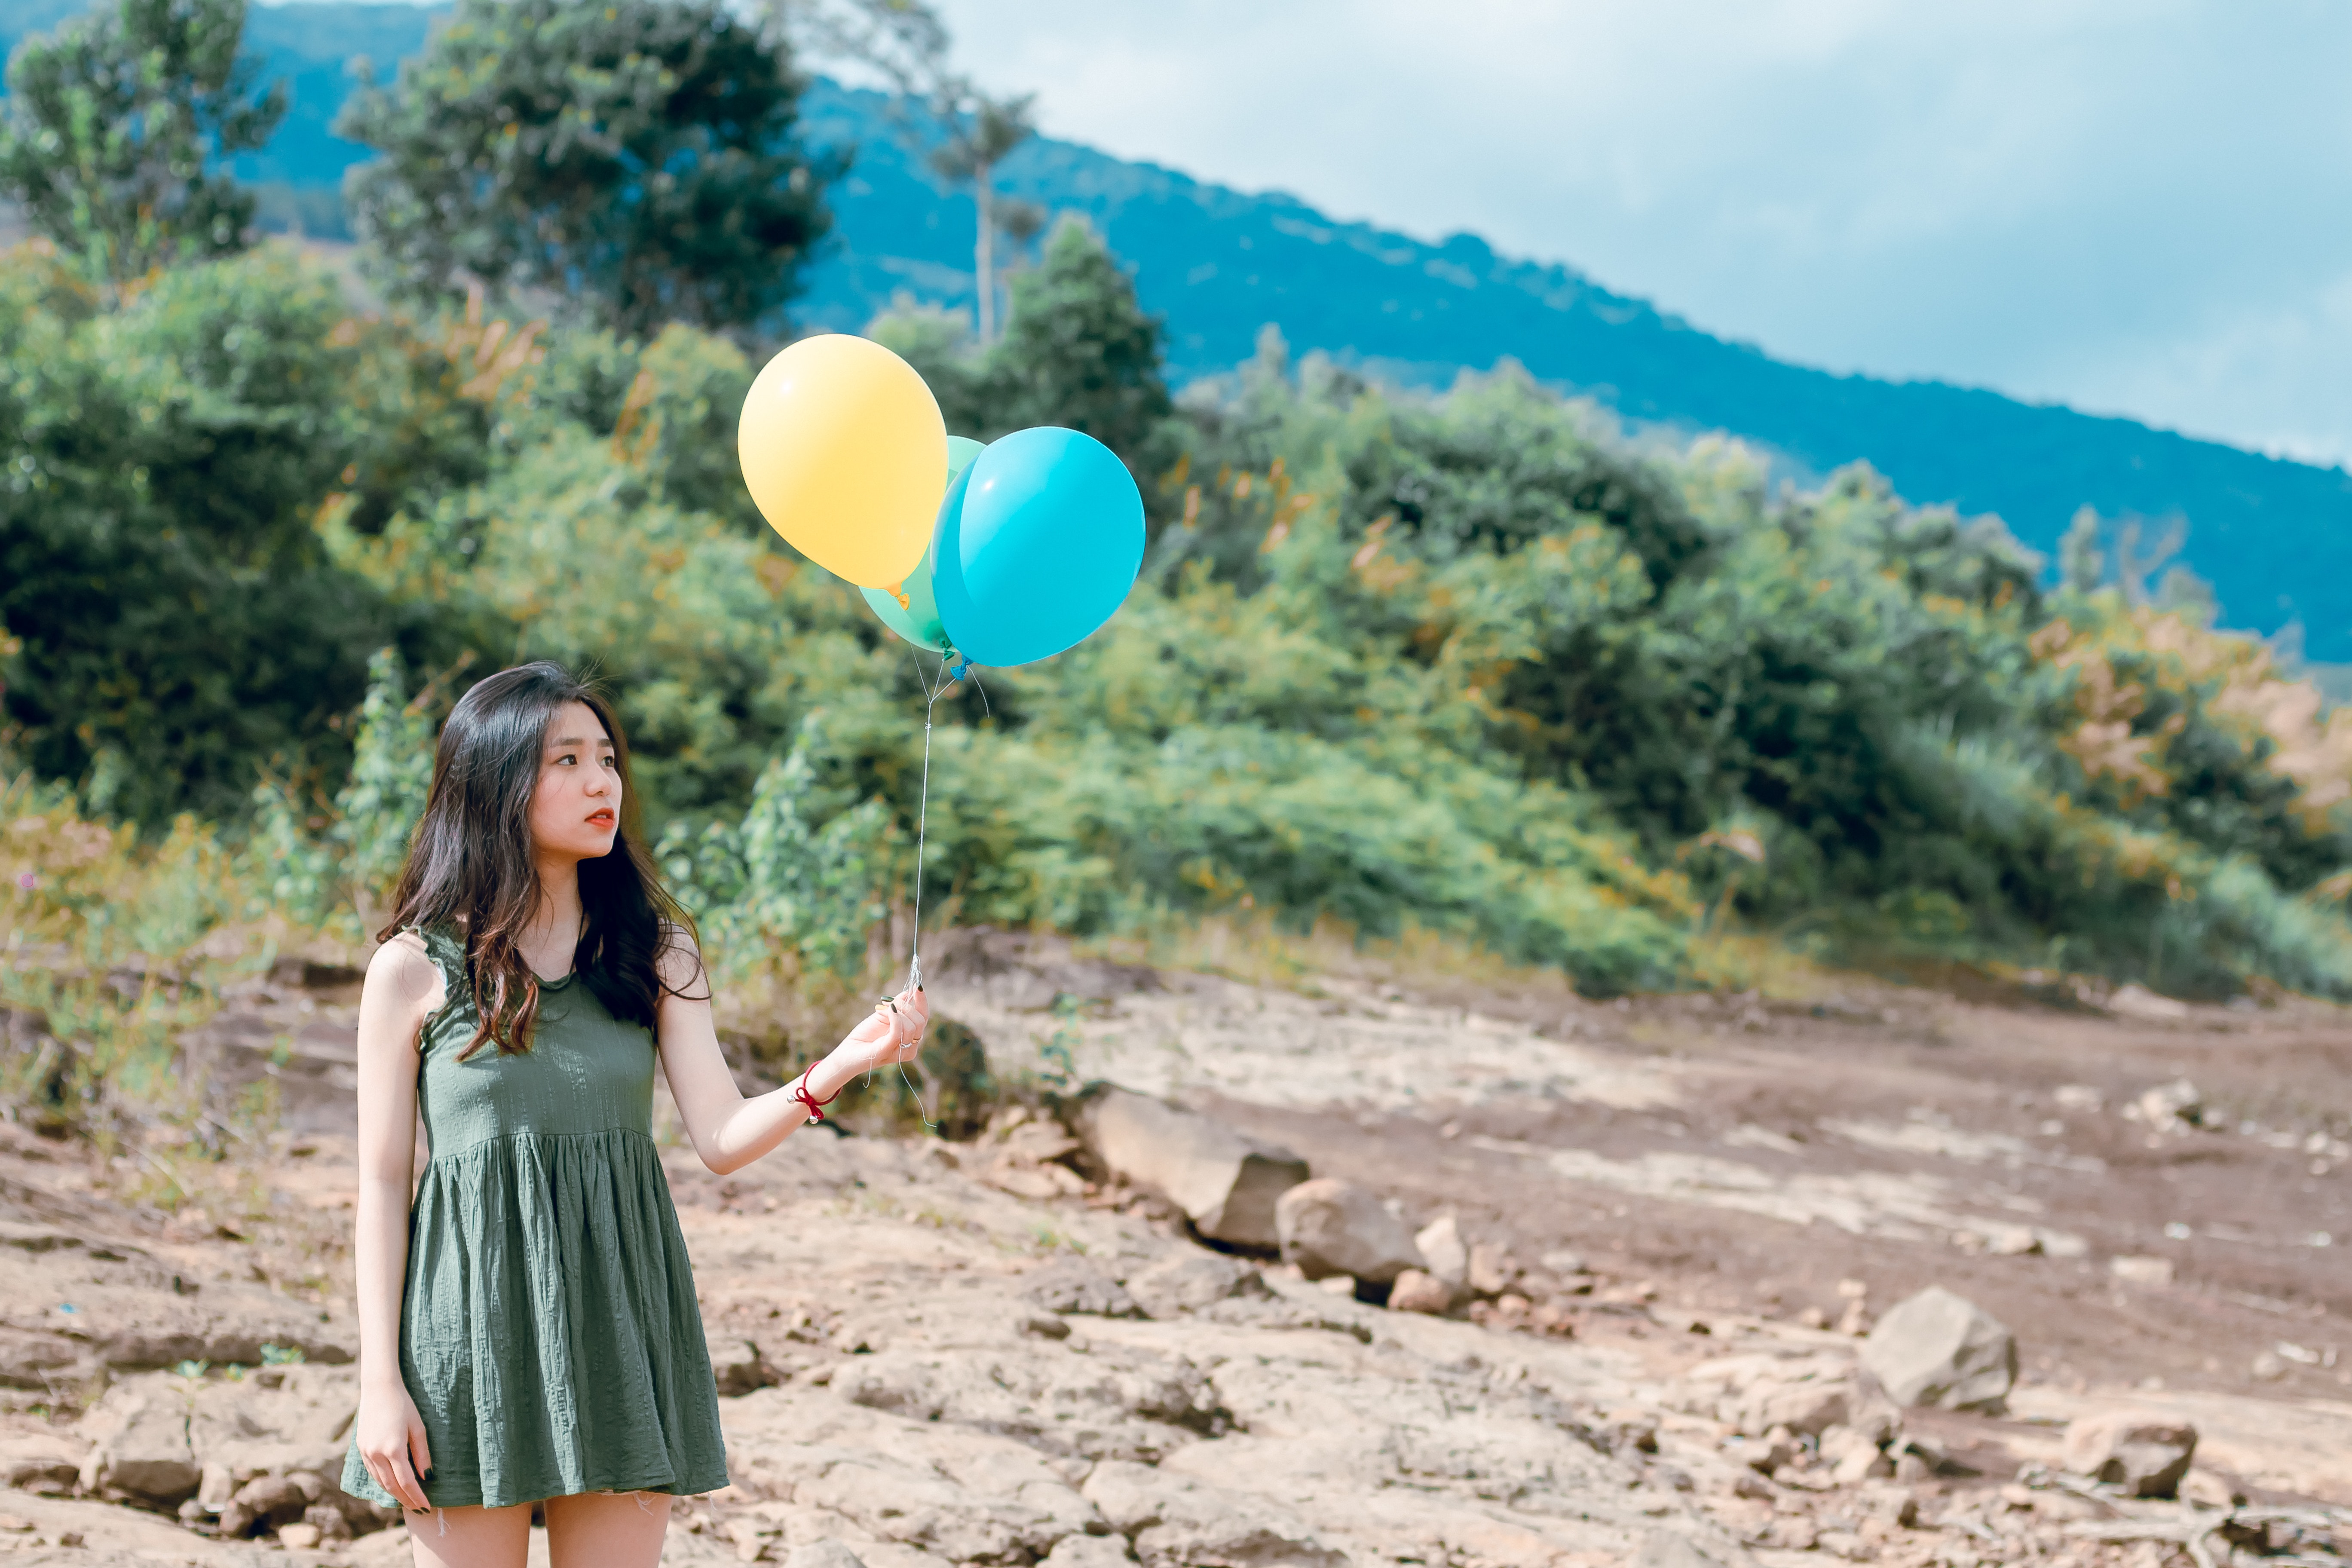
photograph, blue, balloon, turquoise, beauty, yellow, sky, summer, fun, tree, dress, happy, vacation, smile, travel, landscape, photography, recreation, plant, party supply, leisure, photo shoot, tourism